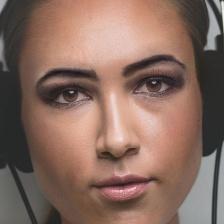
Label: faces